Culture of Croatia

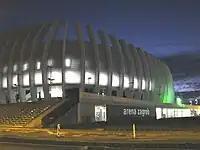
Arena Zagreb.

Croatian wine (pl. ) has a history dating back to the Ancient Greek settlers, and their wine production on the southern Dalmatian islands of Vis, Hvar and Korčula some 2,500 years ago.< Like other Old World wine producers, many traditional grape varieties still survive in Croatia, perfectly suited to their local wine hills. Modern wine-production methods have taken over in the larger wineries and EU-style wine regulations